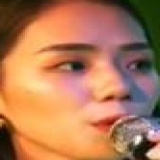
ca sĩ Nguyễn Hương Ly